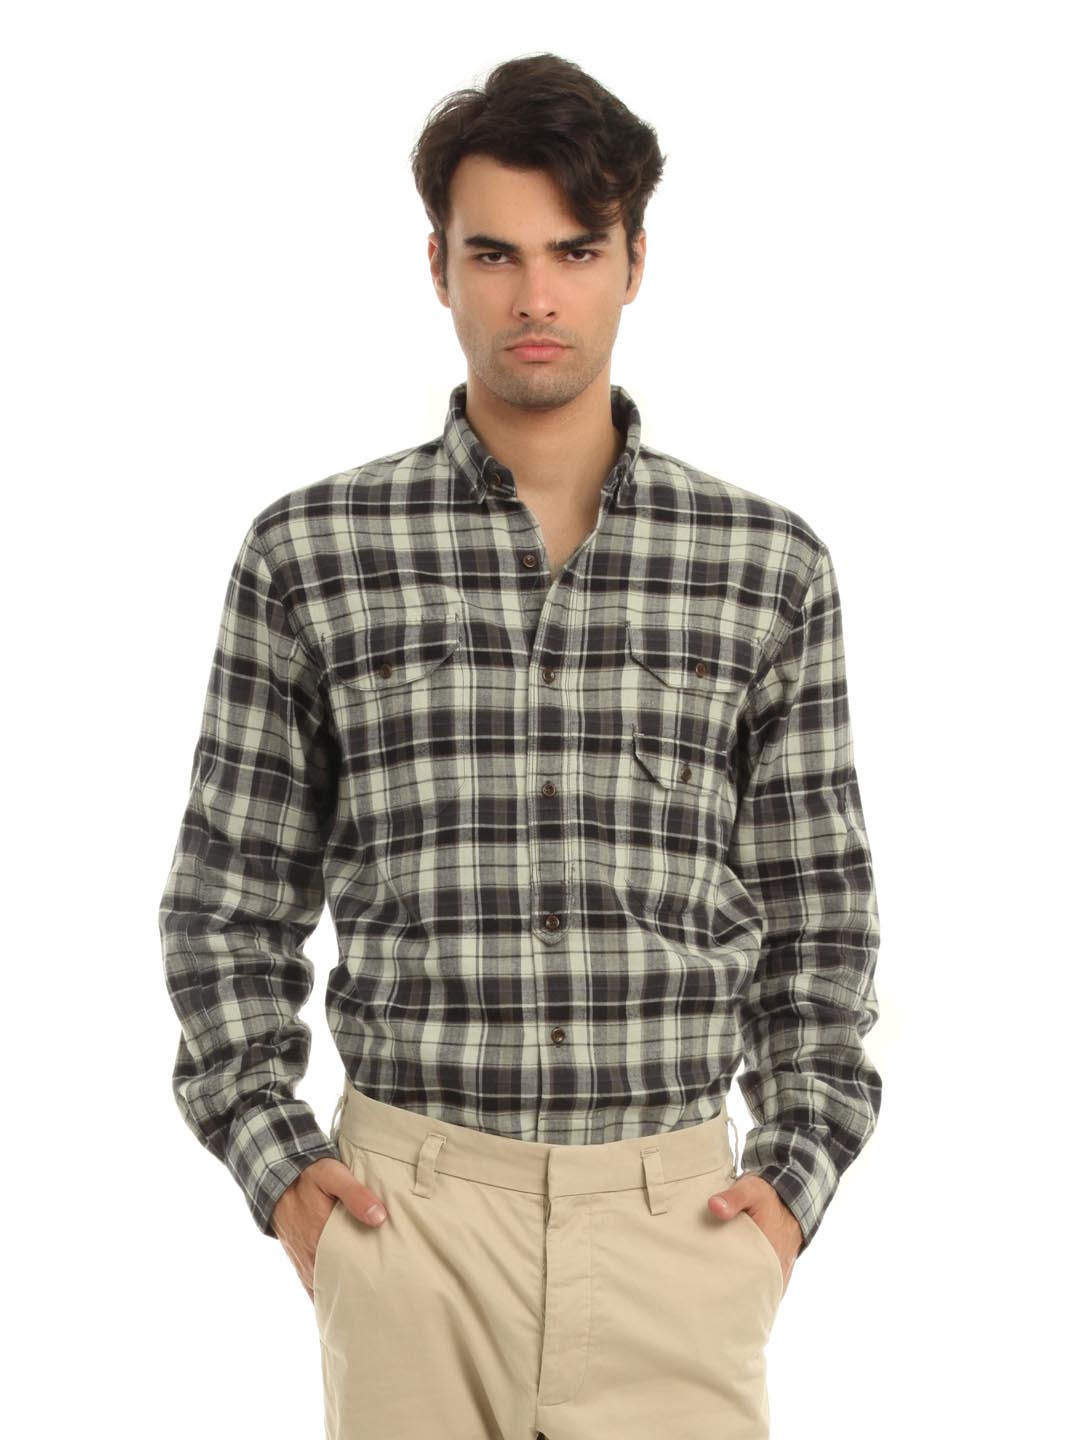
French Connection Men Black & Grey Shirt
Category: Apparel / Topwear / Shirts
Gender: Men
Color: Black
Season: Summer 2012
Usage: Casual